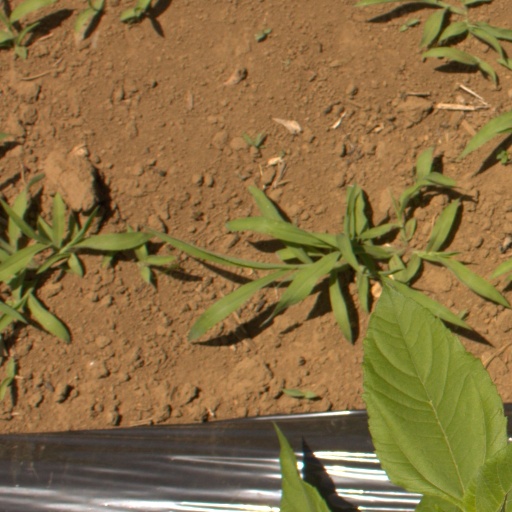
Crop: Jerusalem artichoke